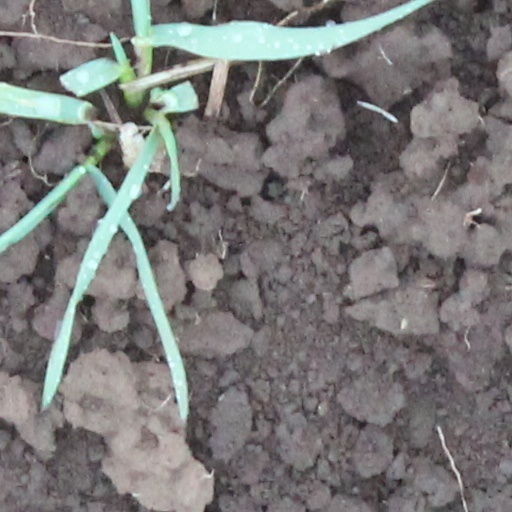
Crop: wheat